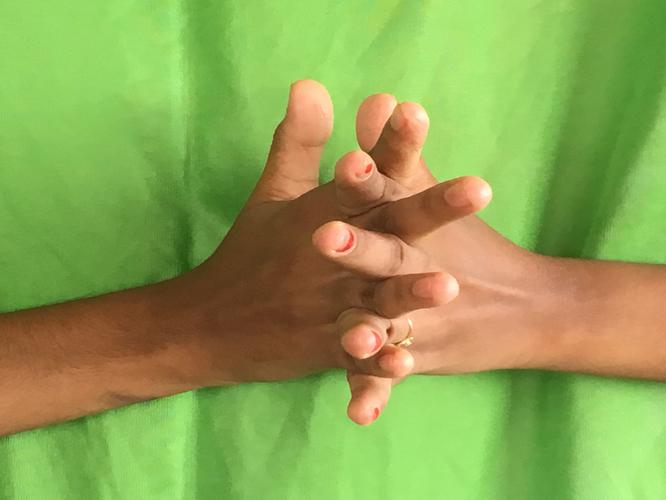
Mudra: Karkatta
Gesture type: double_hand